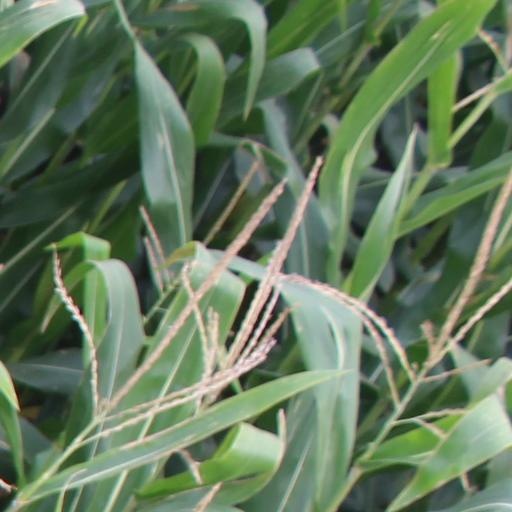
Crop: maize; corn